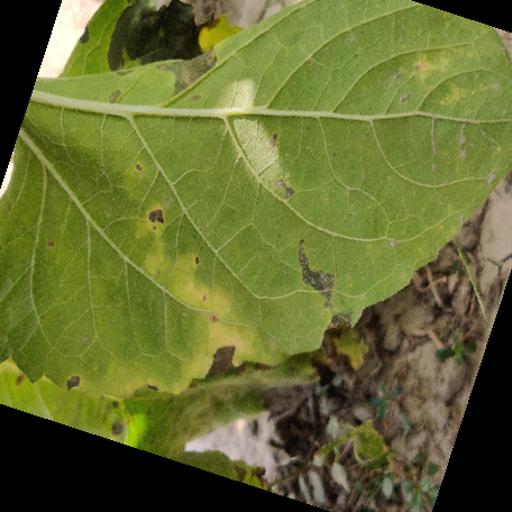
Label: Downy_mildew